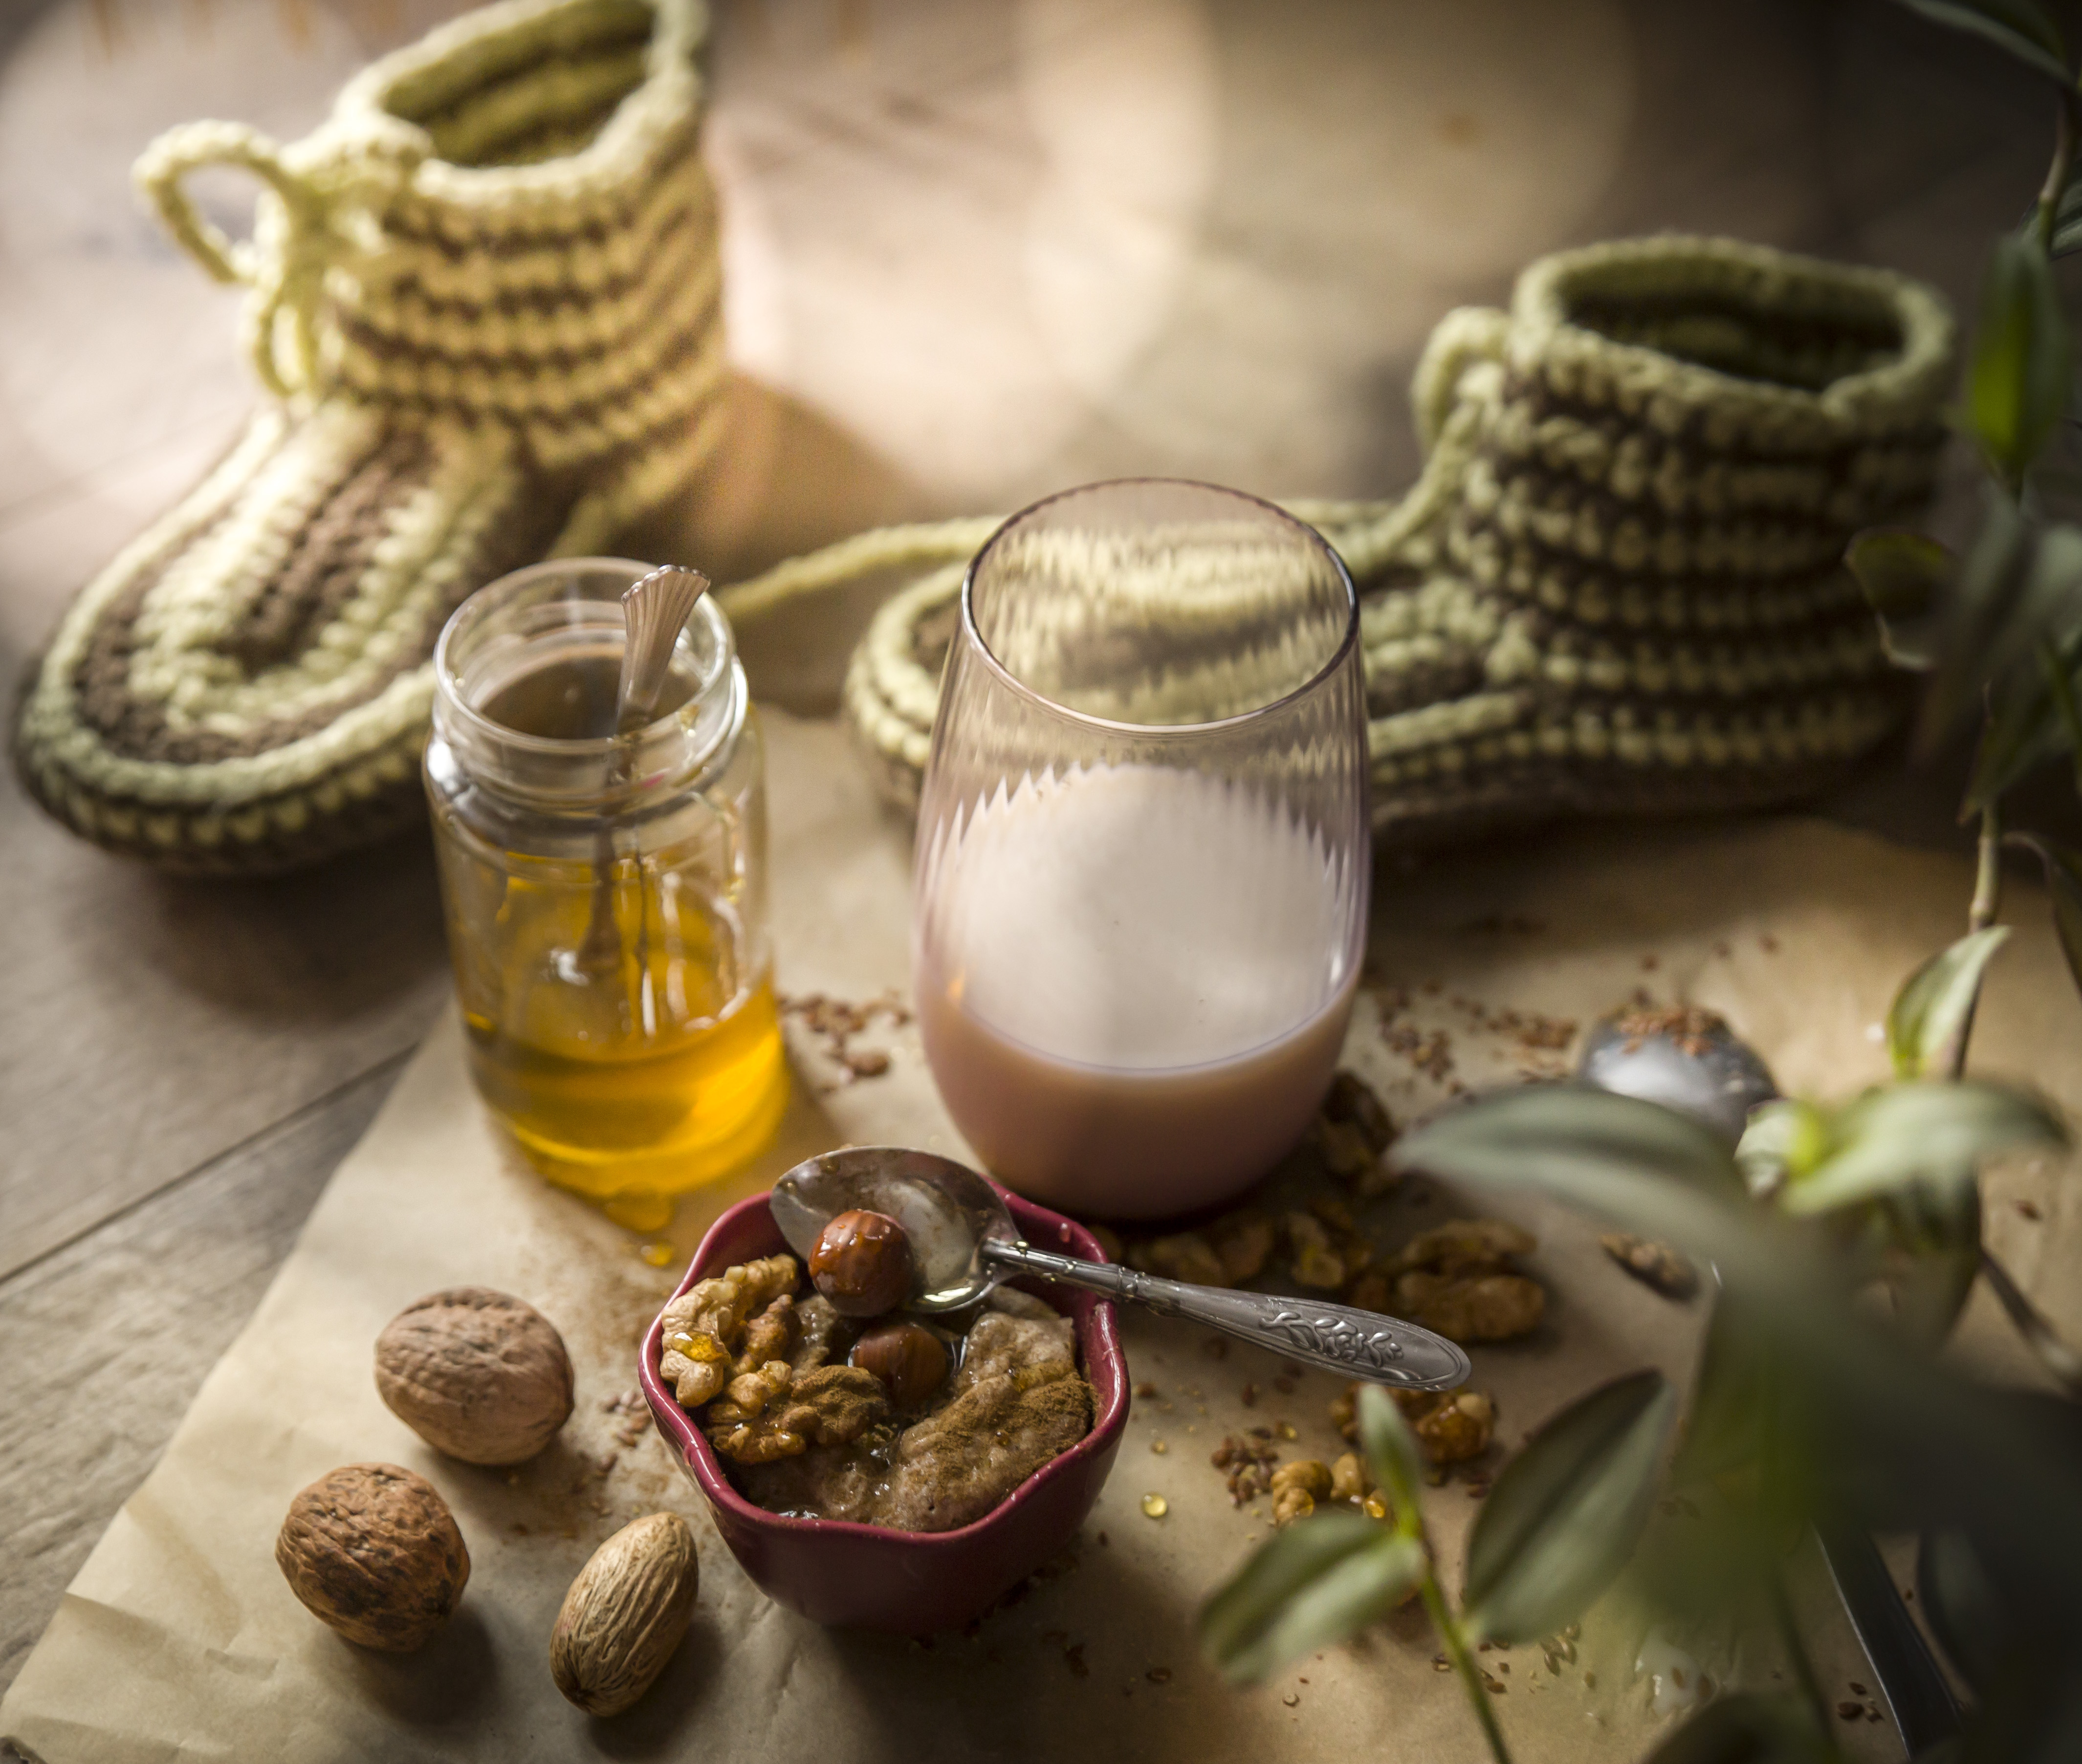
milk, honey, hazelnut, plant, cake, food, breakfast, morning, juice, sweet, tableware, drinkware, dishware, serveware, ingredient, cup, table, recipe, wood, cuisine, drink, basket, dish, glass, still life photography, plate, bowl, superfood, still life, produce, sweetness, finger food, herb, delicacy, spice, metal, comfort food, Grape seed oil, saucer, aperitif, wicker, photography, meal, fruit, wine glass